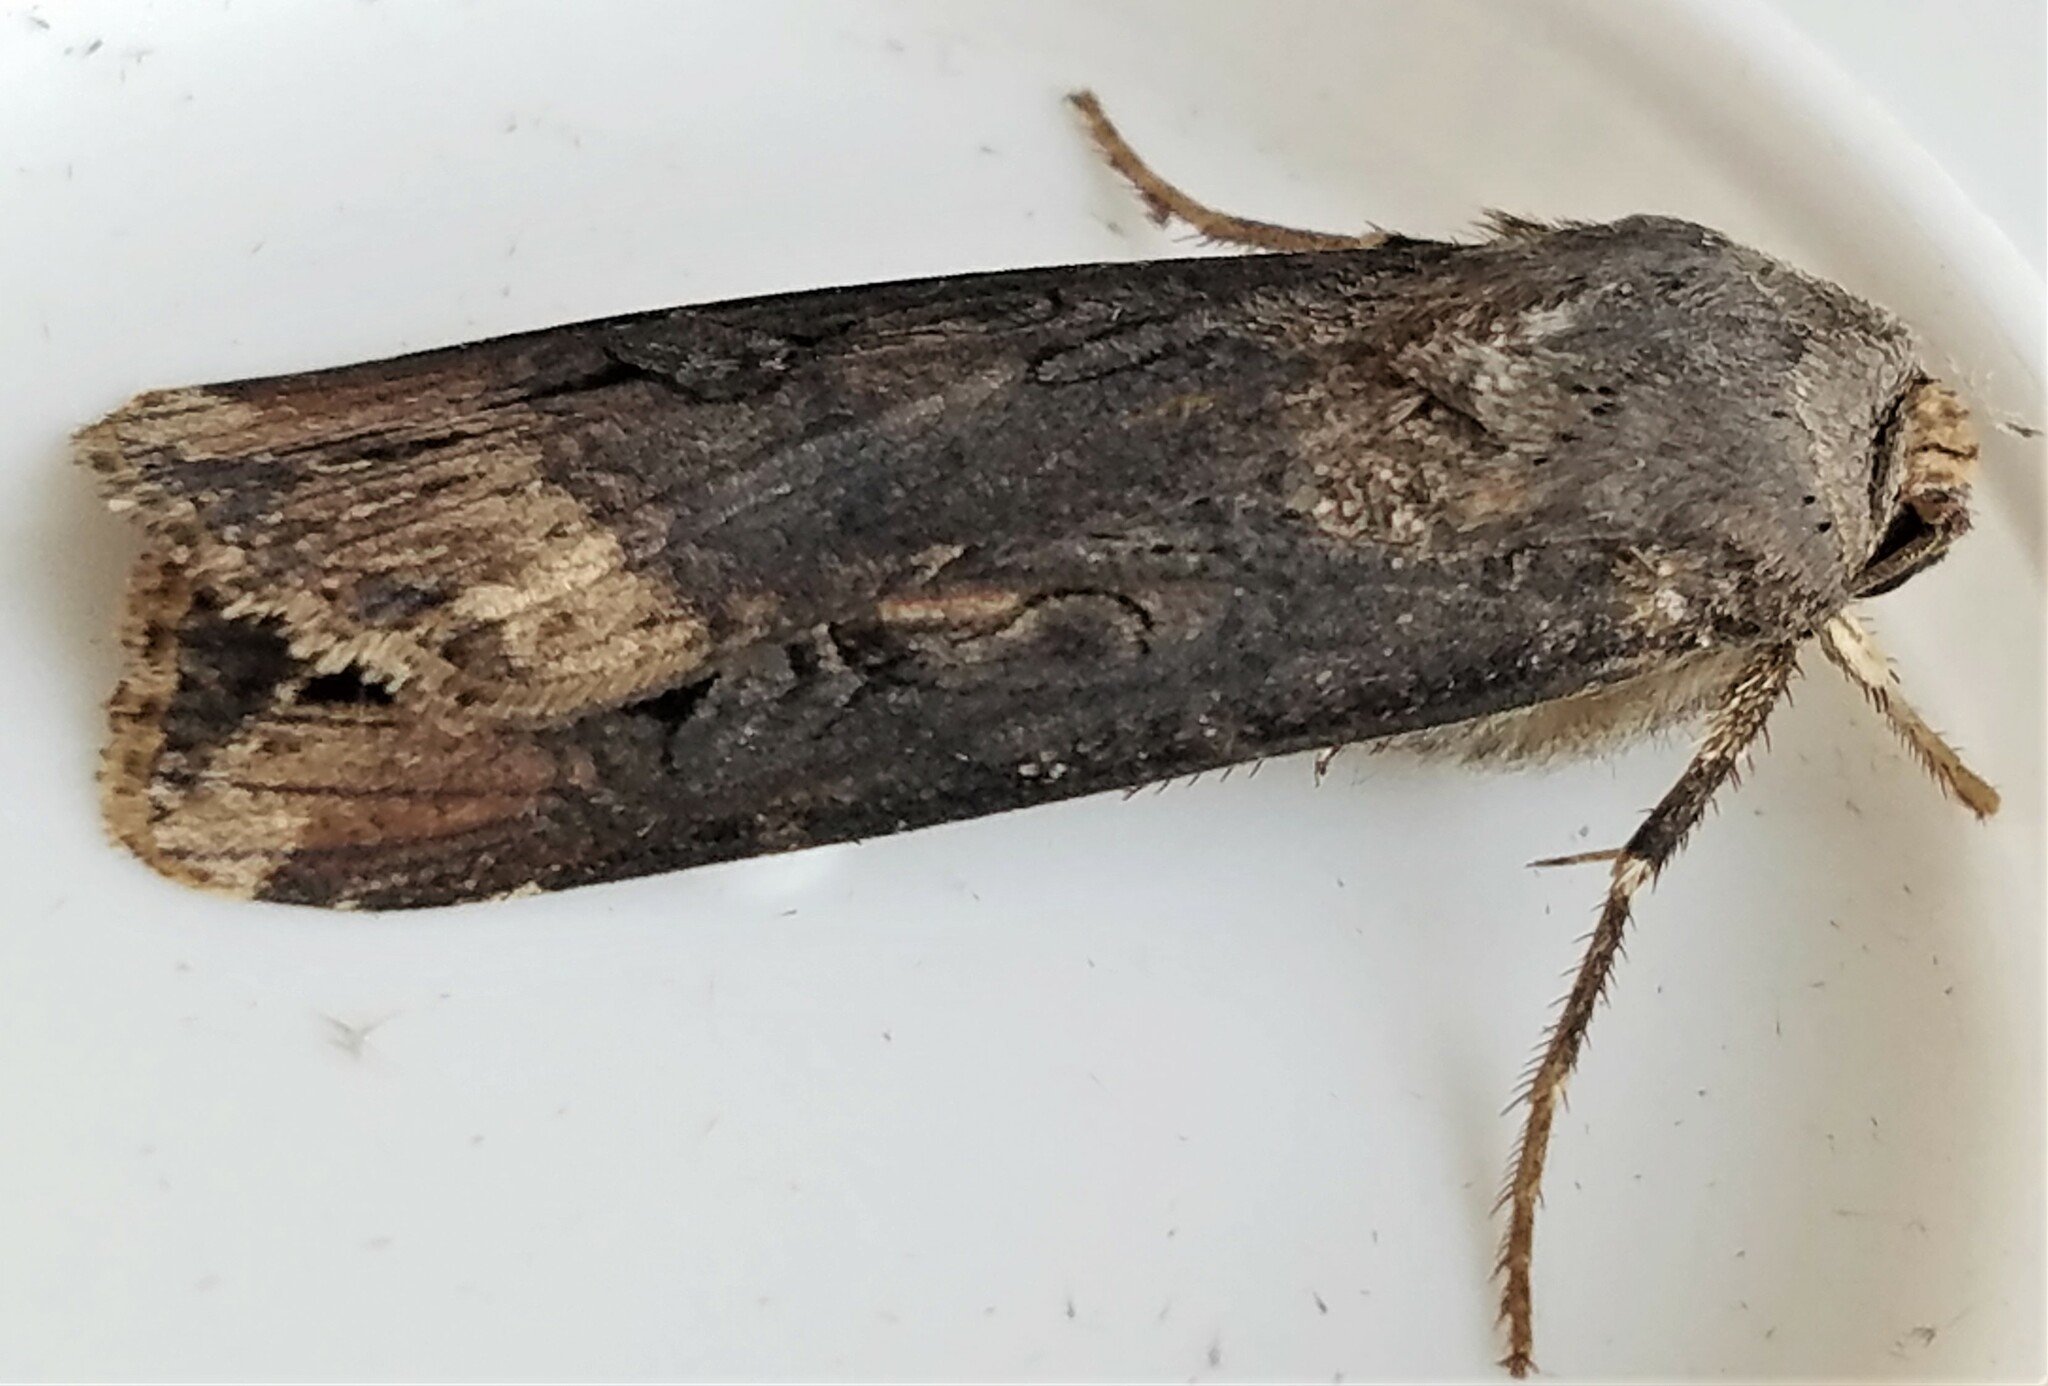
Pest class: cutworms